Promise of the Flesh

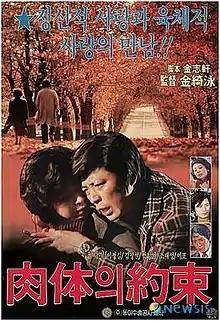
Theatrical film poster

Promise of the Flesh is a 1975 South Korean film directed by Kim Ki-young.